Gender quota

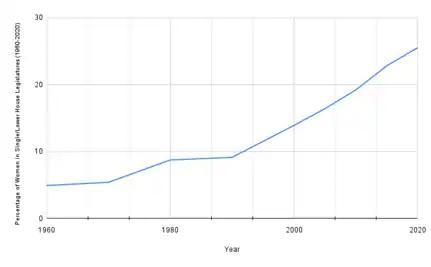

In a 2008 paper by Aili Tripp and Alice Kang, quotas were found to have a positive and statistically significant effect on the number of women in single or lower house legislatures. They also found that voluntary party quotas and reserved seats had a significant, positive effect on women's representation, while compulsory party quotas did not have a significant effect. Reserved quotas were more effective than voluntary party quotas.